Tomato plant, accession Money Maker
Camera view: tilt-top (135 deg); turntable rotation: 150 degrees
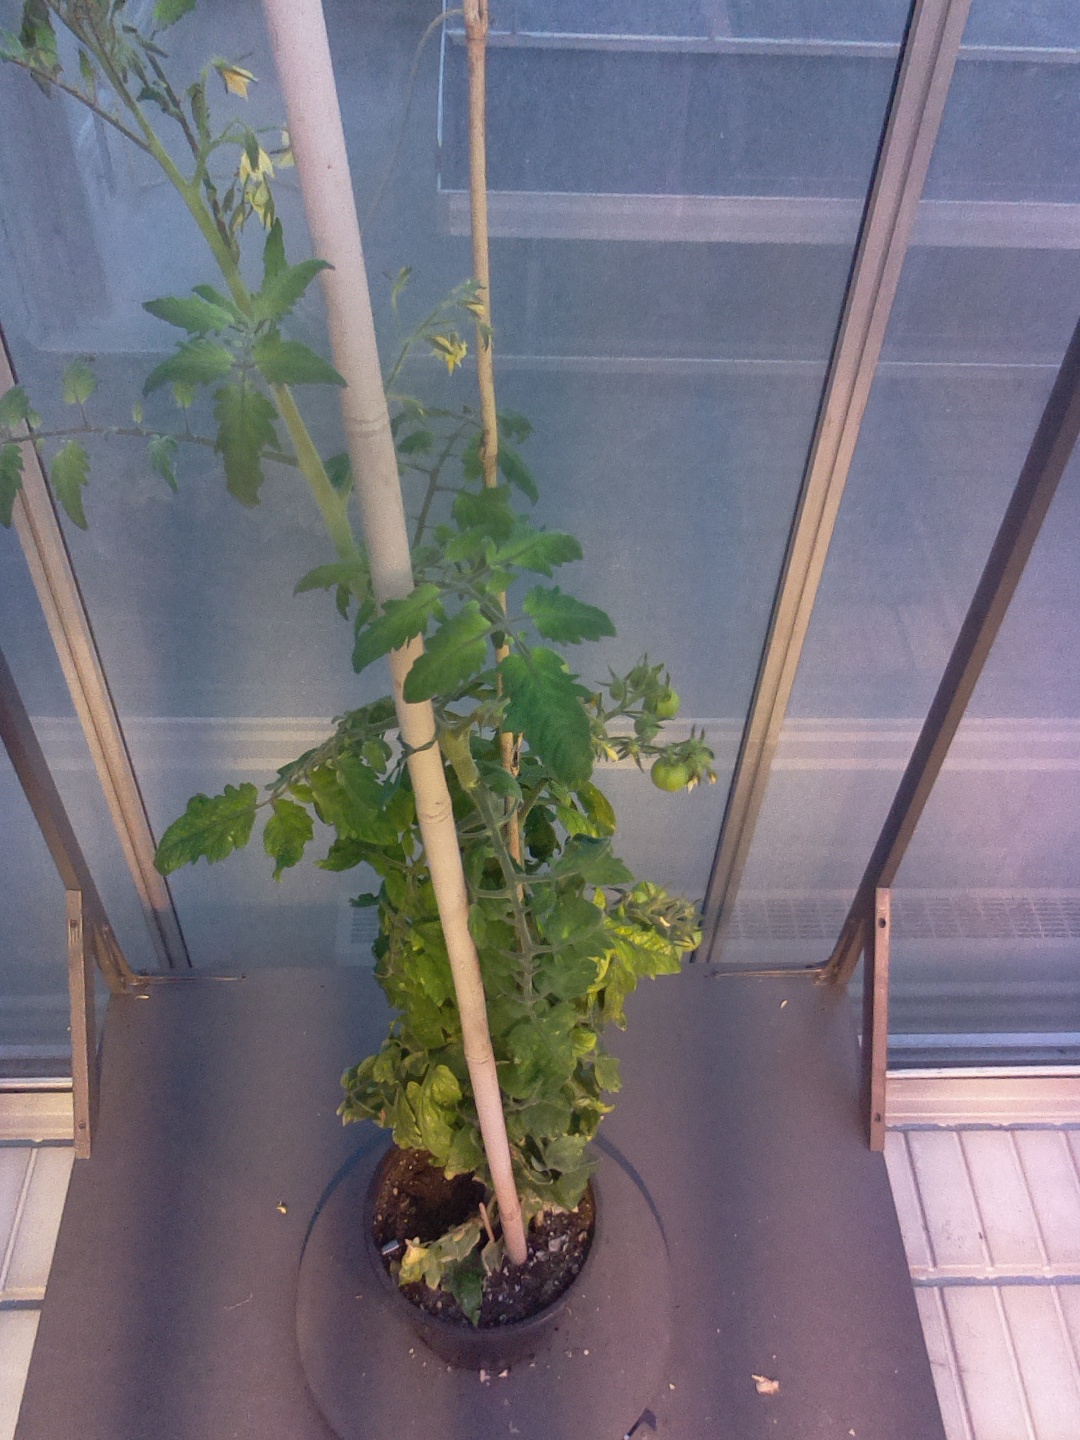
BBCH growth stage 73: 30%-40% of final fruit size